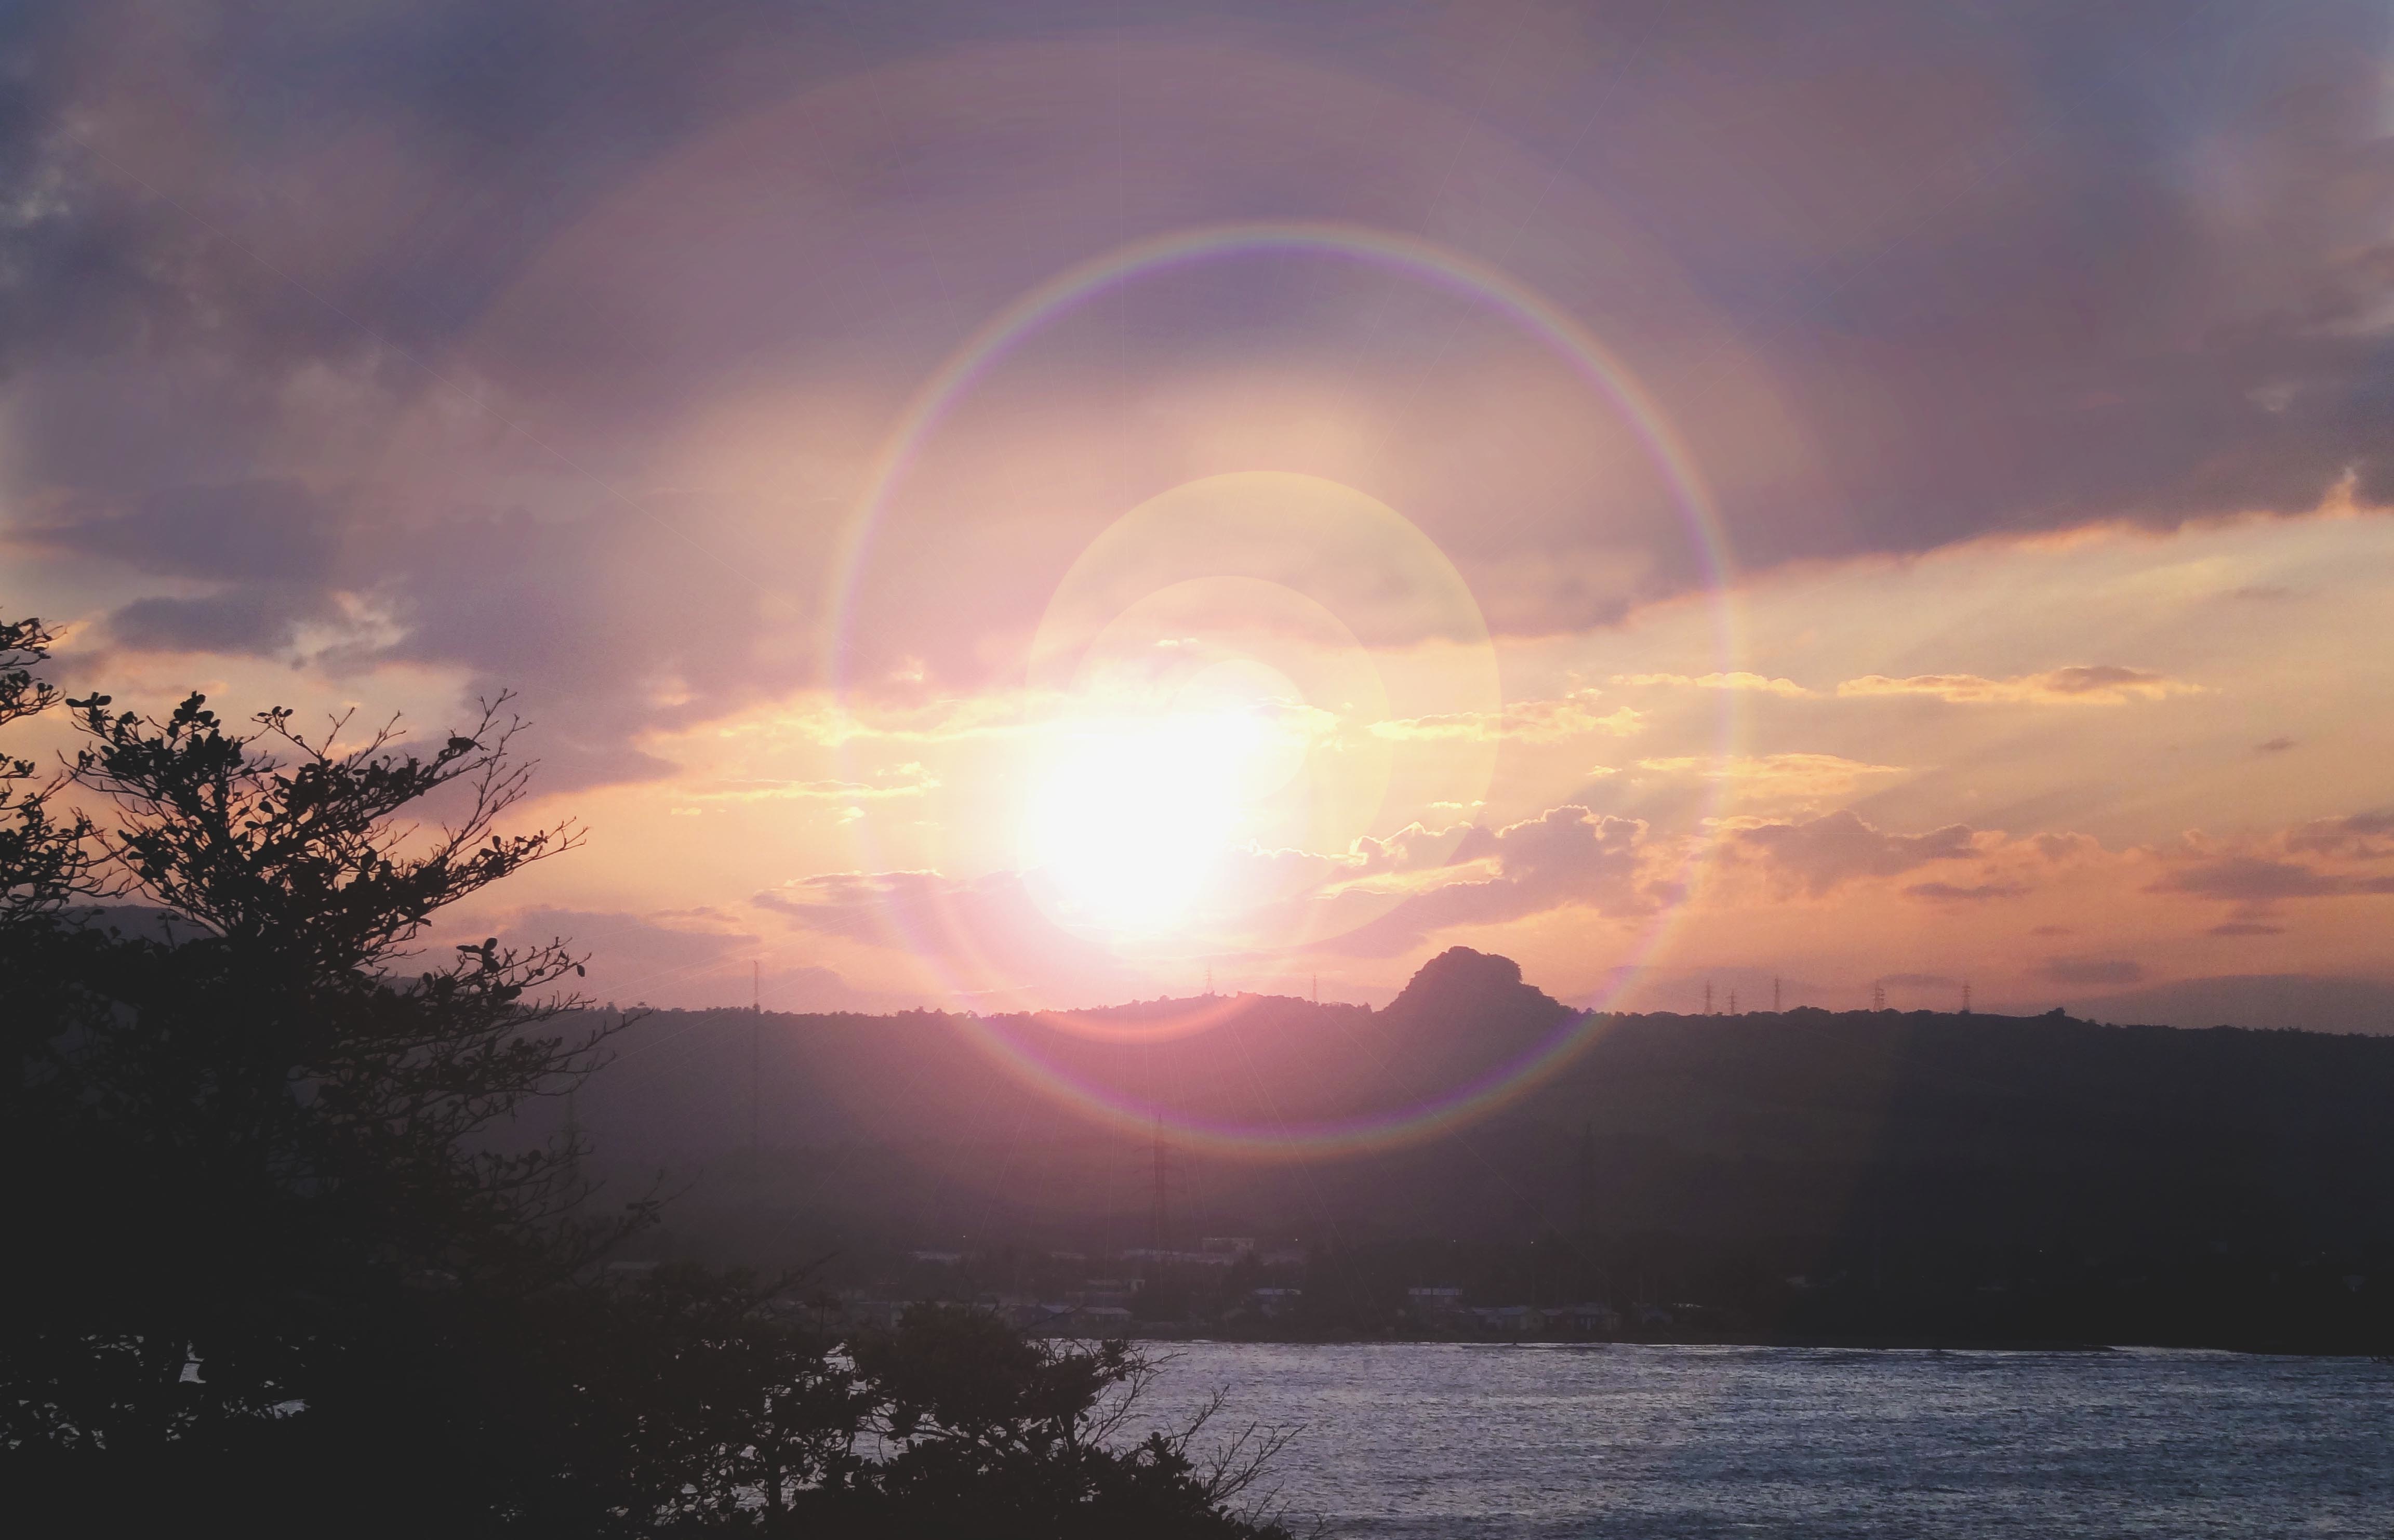
sea, horizon, light, cloud, sky, sun, sunrise, sunset, sunlight, morning, dawn, atmosphere, dusk, evening, reflection, afterglow, astronomical object, meteorological phenomenon, atmospheric phenomenon